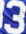
Number: 3